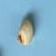
Maize quality: Bad